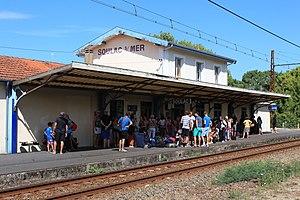
La gare de Soulac-sur-Mer est une gare ferroviaire française de la ligne de Ravezies à Pointe-de-Grave, située sur le territoire de la commune de Soulac-sur-Mer, dans le département de la Gironde, en région Nouvelle-Aquitaine.